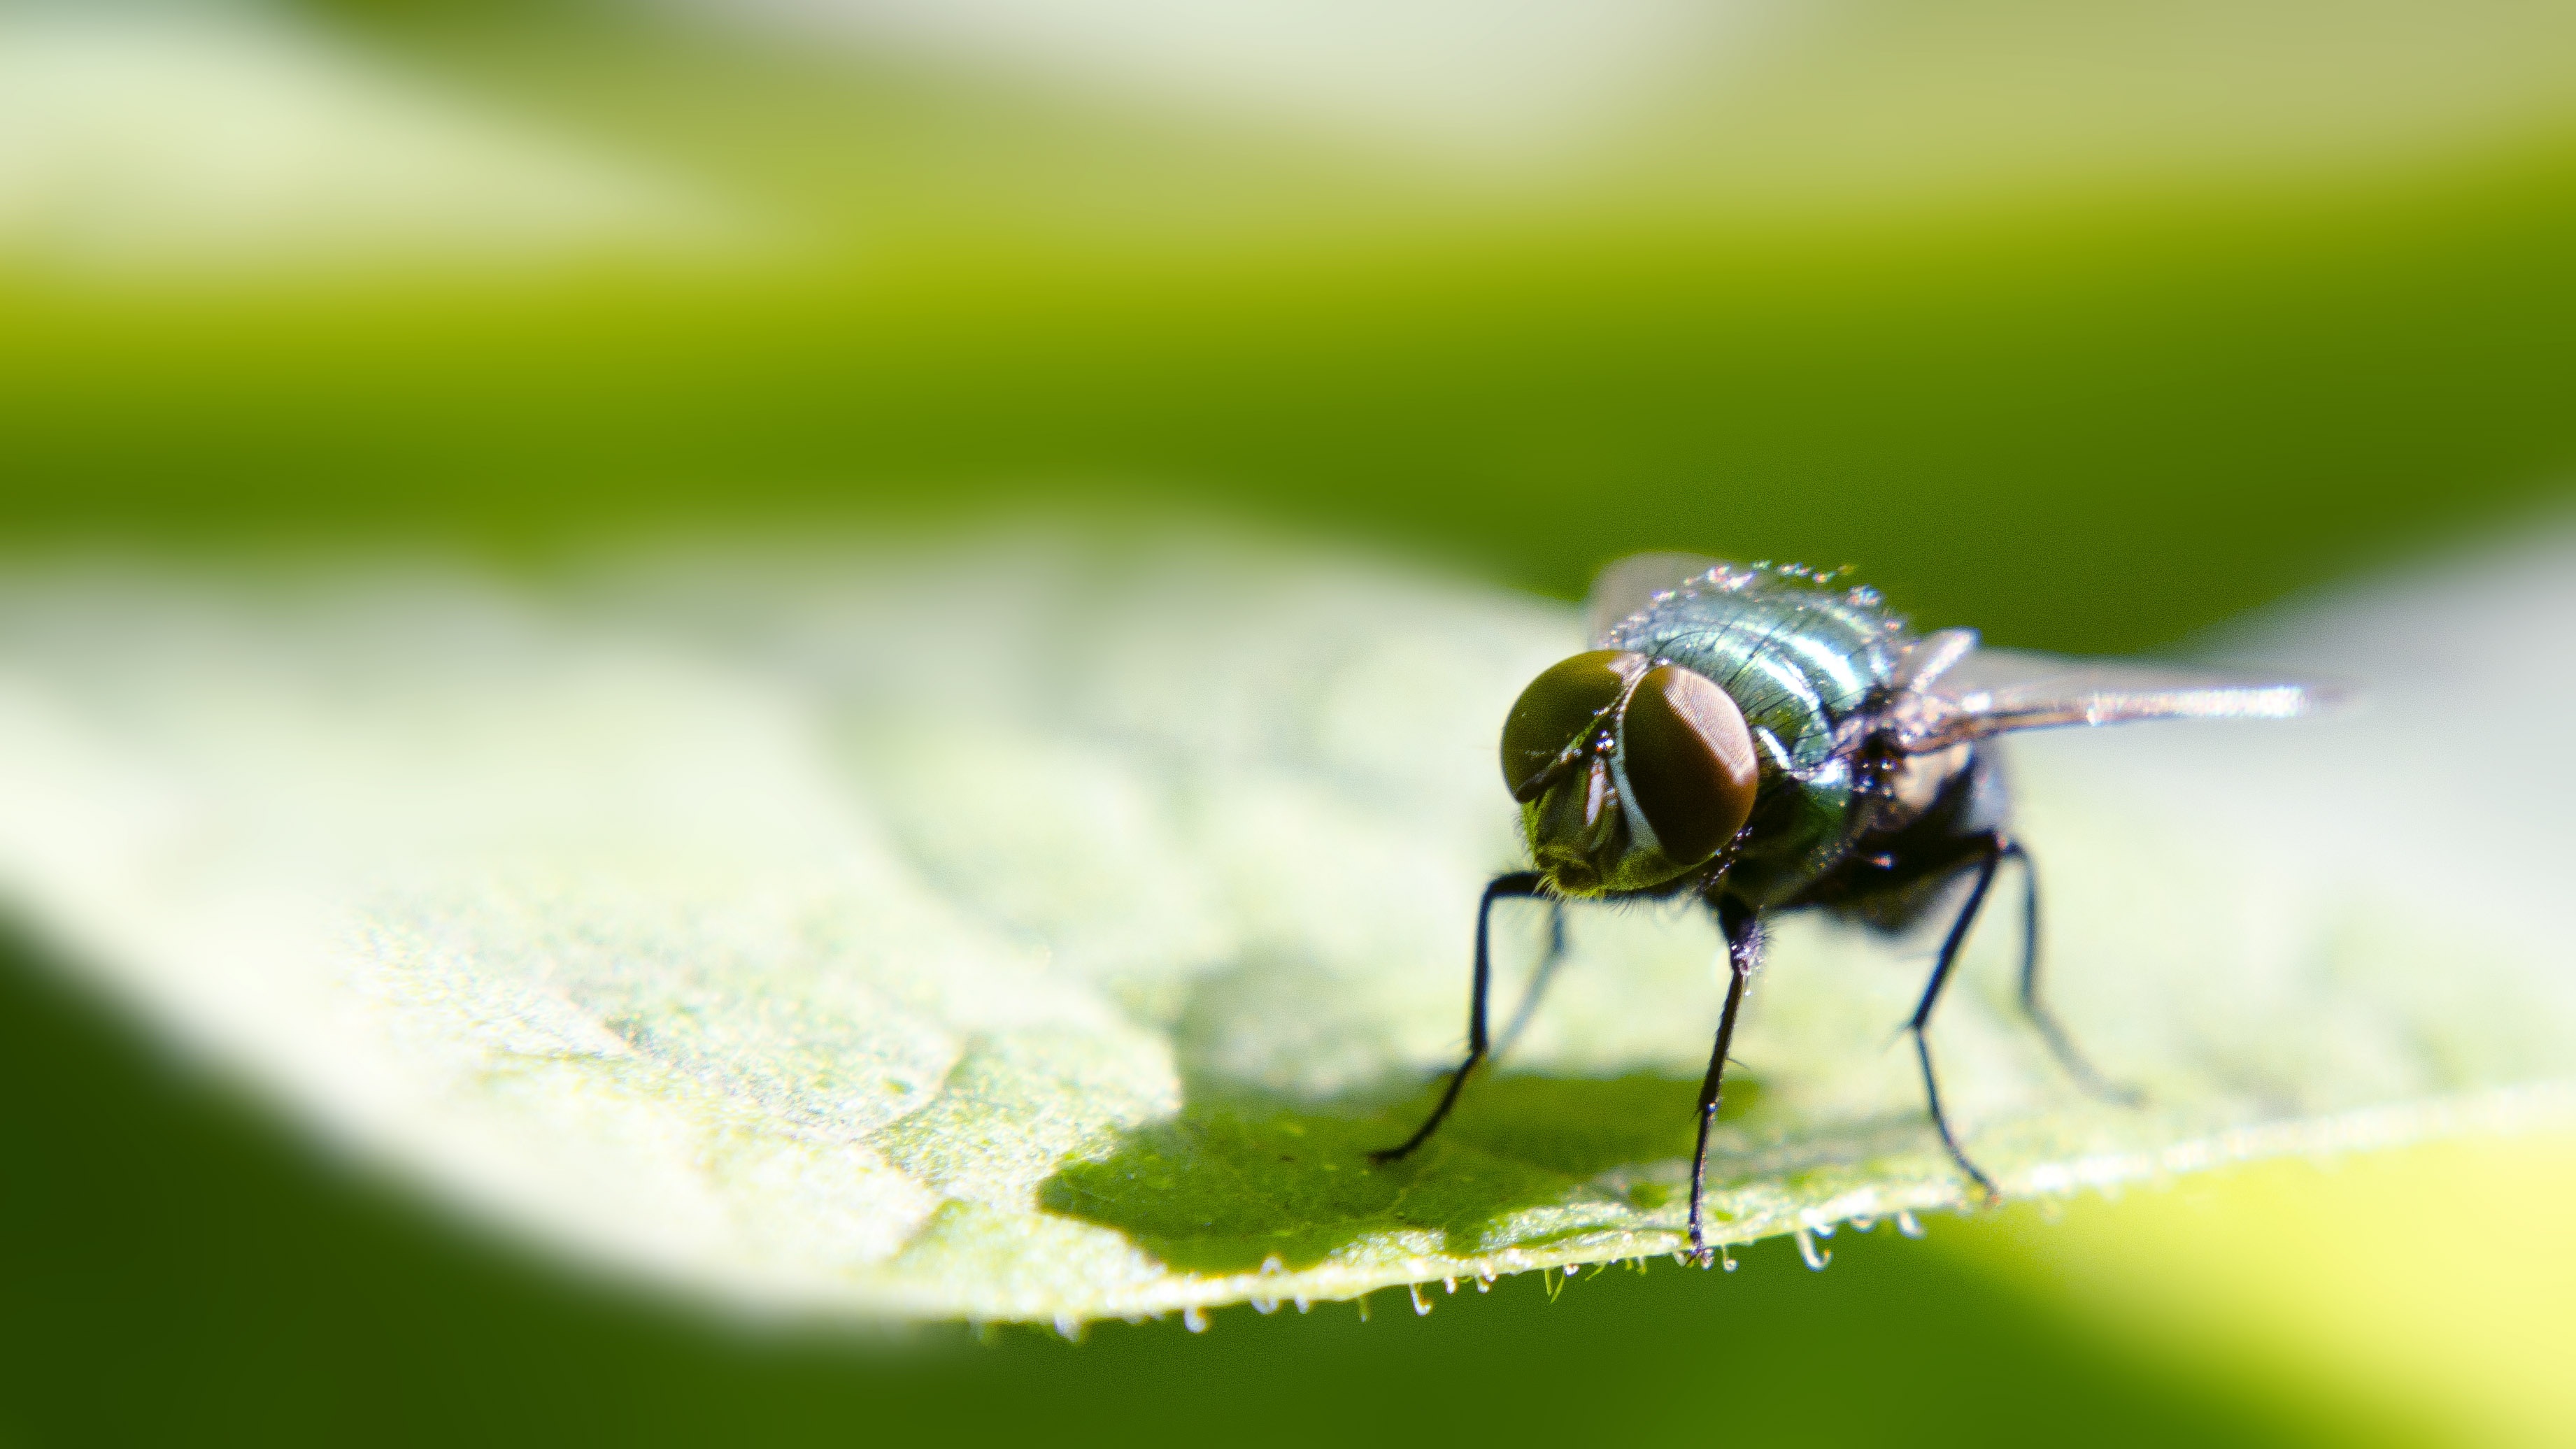
nature, photography, leaf, flower, animal, fly, green, insect, macro, fauna, invertebrate, close up, insects, be, pest, macro photography, leaf beetle, plant stem, membrane winged insect